Strawberry roan

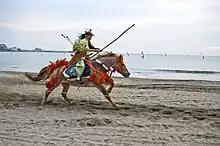
Japanese yabusame horse

Strawberry roan is defined as a stable mixture of reddish (chestnut) and white hairs, varying in proportion. Some individuals appear nearly white, while others retain a strong red base.